Hot Enough for June

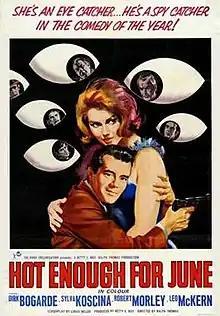
Original film poster by Renato Fratini

Hot Enough for June is a 1964 British spy comedy film directed by Ralph Thomas, and starring Dirk Bogarde with Sylva Koscina in her English film debut, Robert Morley and Leo McKern. It is based on the 1960 novel "The Night of Wenceslas" by Lionel Davidson. The film was cut by twenty minutes and retitled Agent for the US release by the American distributor Continental Distributing.